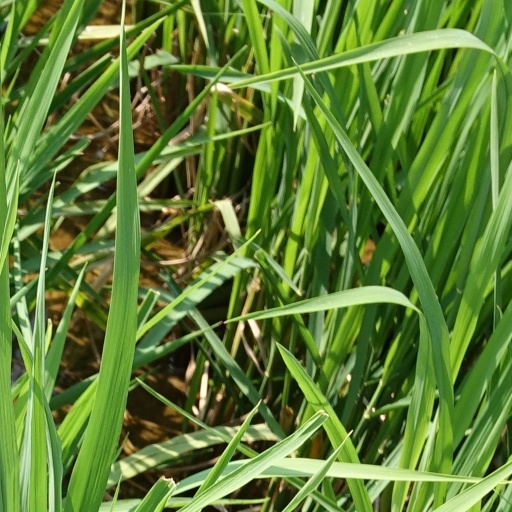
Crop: rice